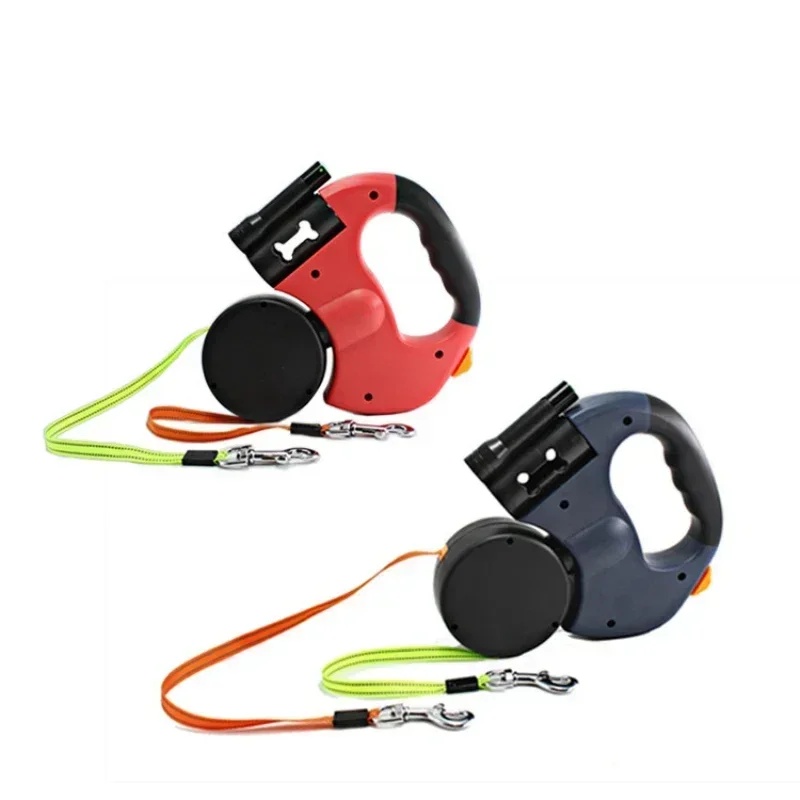
Automatic Retractable Dual Leash
Automatic Retractable Dual Leash – Walk Two Dogs with Total Control and Comfort! Make every walk smoother and more enjoyable with the Automatic Retractable Dual Leash , designed to let you walk two dogs at once — tangle-free! Featuring a 360° swivel mechanism and independent retractable leashes, it allows each dog to move freely while giving you full control with a single hand. No more twisting, pulling, or juggling multiple leashes — just simple, stress-free walks every time. Crafted with durable nylon tape and an ergonomic anti-slip handle, this dual leash ensures comfort and safety for both you and your pets. The automatic retraction system provides flexibility and freedom of movement, while built-in color-coded buttons let you control each dog individually with ease. Perfect for active pet owners who want convenience without compromise! 🔹 Key Features: ✔ Dual Retractable Design – Walk two dogs simultaneously without tangling ✔ 360° Swivel Technology – Prevents leash twisting and ensures smooth movement ✔ Independent Control Buttons – Manage each dog separately with one hand ✔ Durable Nylon Leashes – Strong, wear-resistant, and long-lasting ✔ Ergonomic Anti-Slip Handle – Ensures a comfortable, secure grip 🐾 Benefits: ✅ Simplifies walking two dogs at once ✅ Provides freedom and safety with adjustable leash lengths ✅ Reduces hand strain and wrist fatigue ✅ Keeps dogs tangle-free and easy to manage ✅ Perfect for daily walks, training, or outdoor adventures Enjoy double the fun with half the hassle using the Automatic Retractable Dual Leash – the smart, effortless way to walk both your furry friends together!
Brand: Shop Mart Local
Category: Animals & Pet Supplies > Pet Supplies > Pet Leashes > Double Pet Leashes